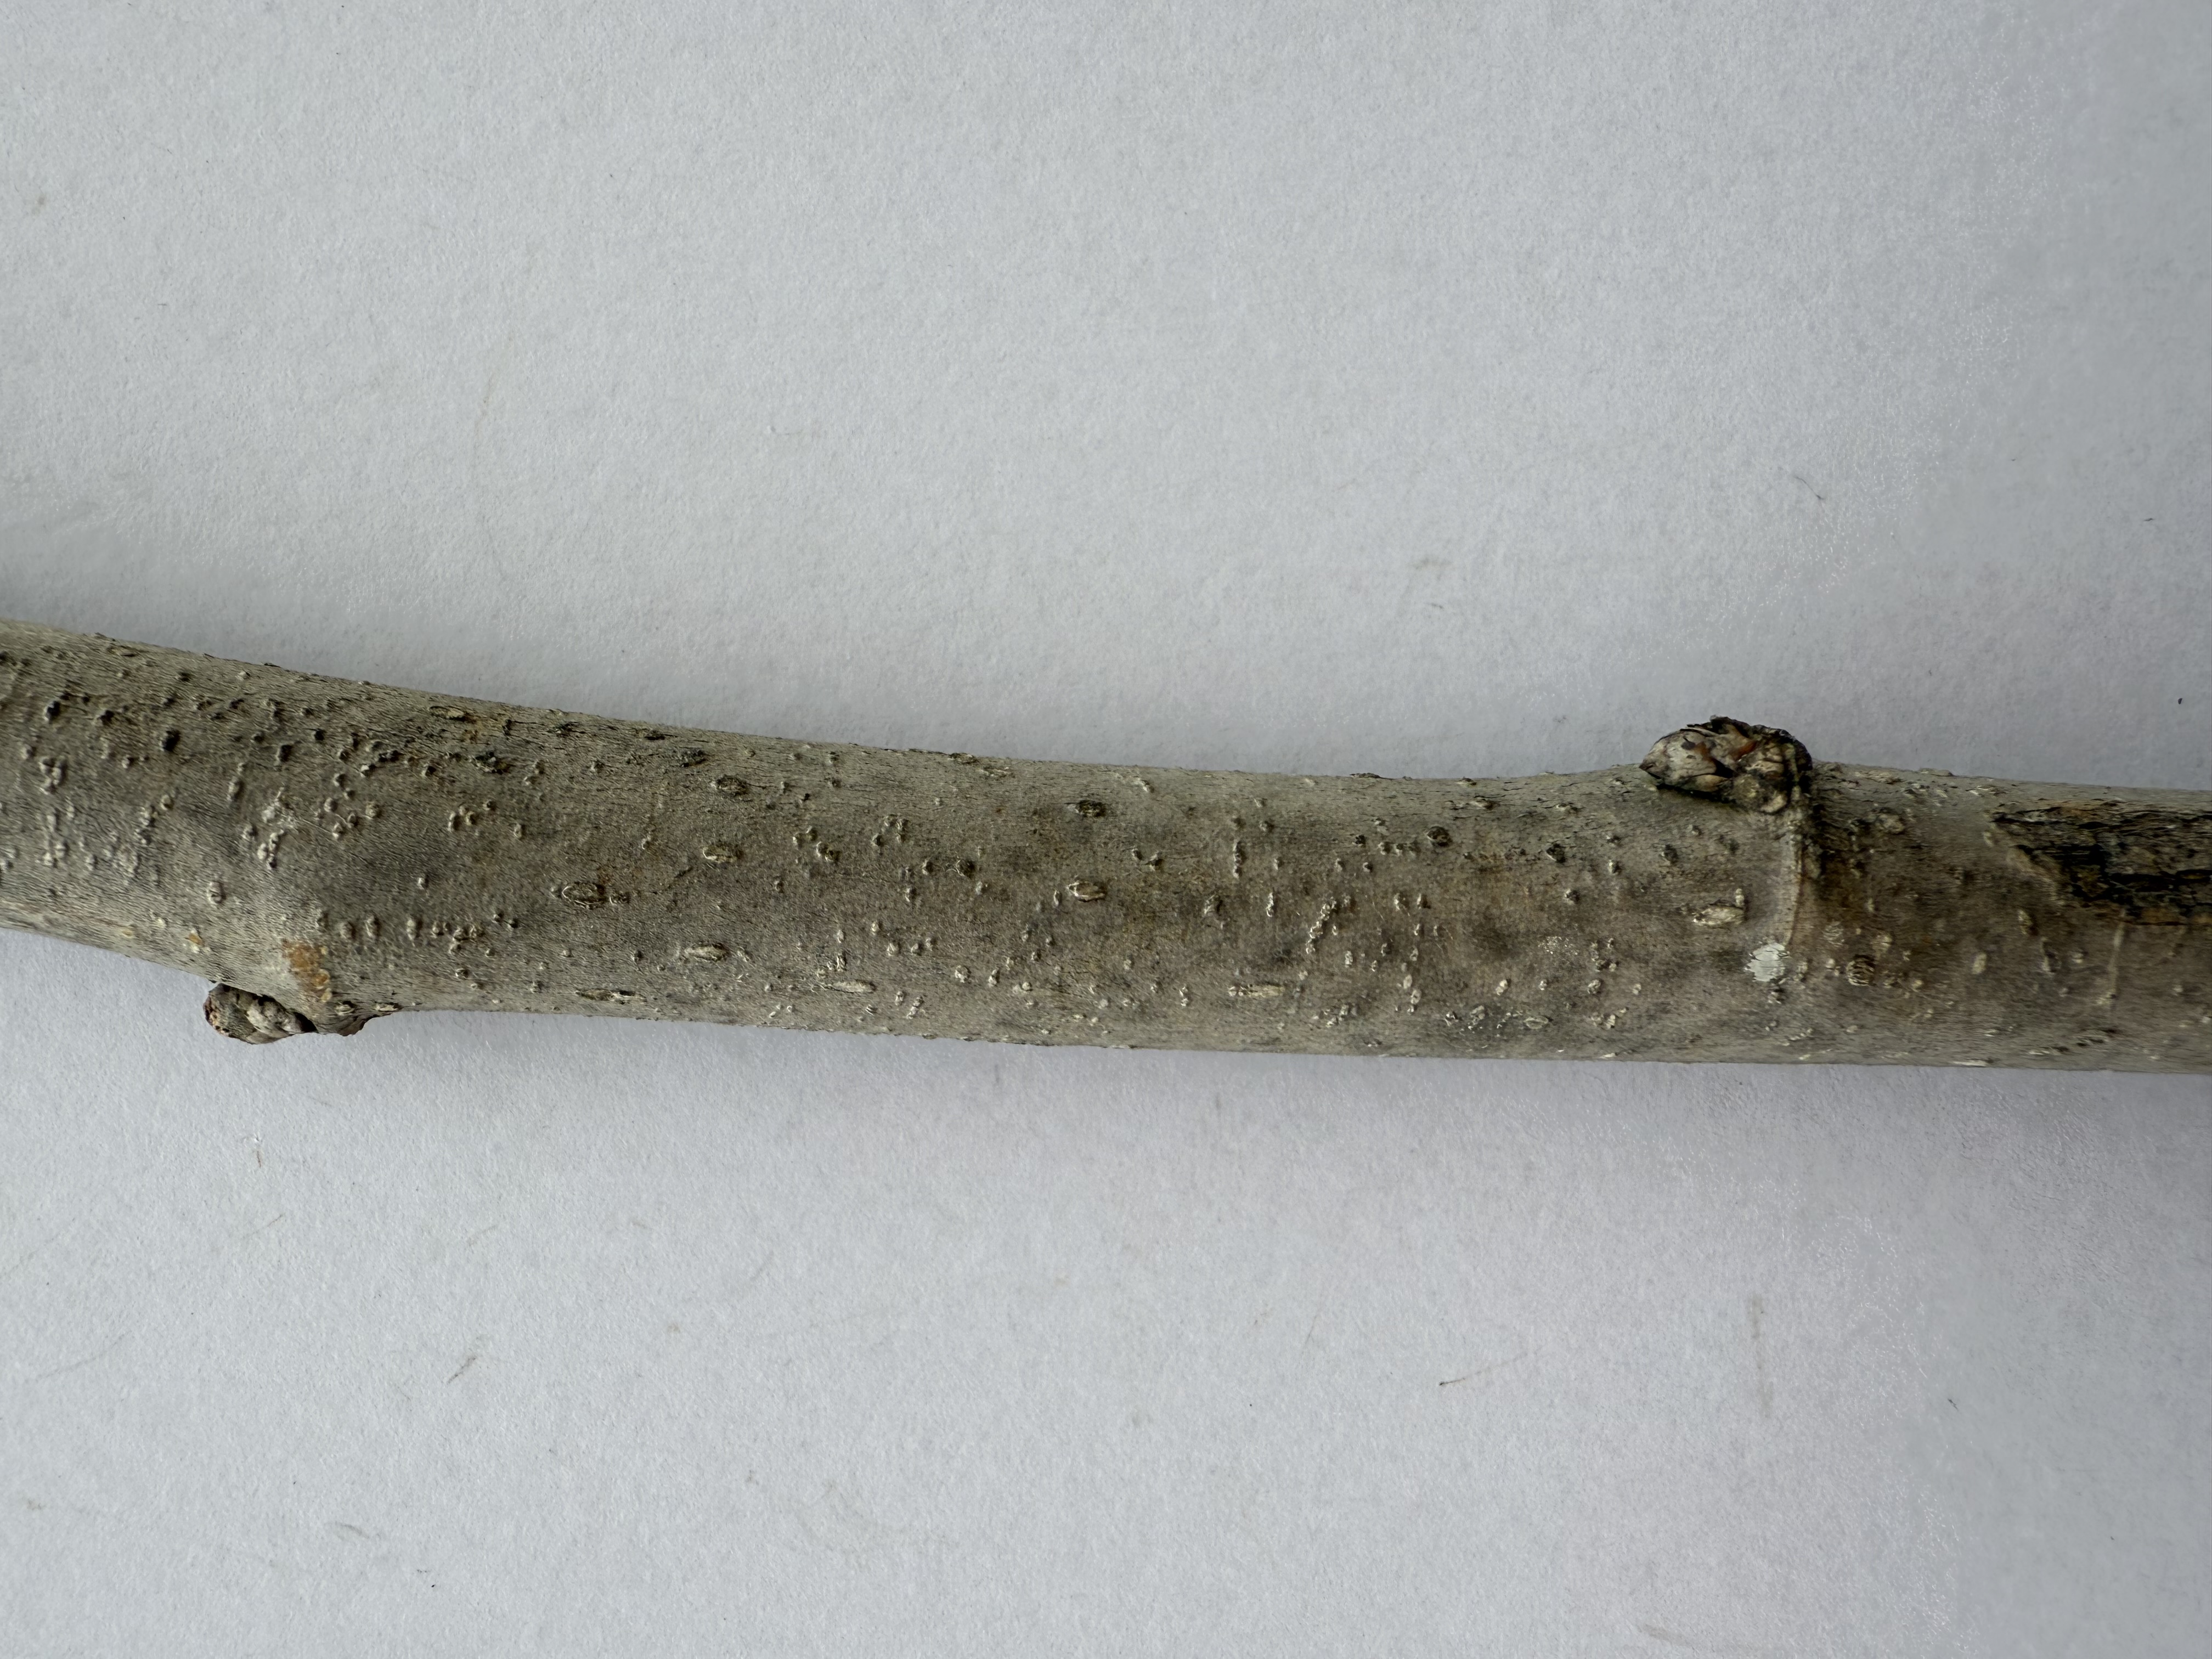
Variety: White Mulberry